Genetic studies on Bosniaks

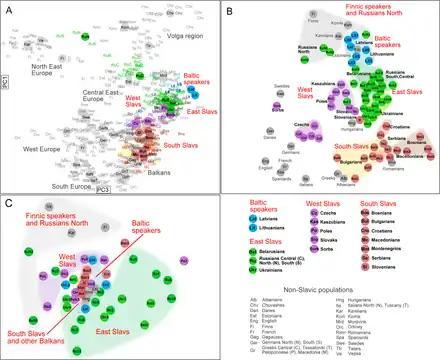
Genetic structure of Bosnians within European context according to three genetic systems: Autosomal DNA (A), Y-DNA (B) and mtDNA (C) per Kushniarevich et al. (2015)

According to 2013 autosomal IBD survey "of recent genealogical ancestry over the past 3,000 years at a continental scale", the speakers of Bosnian language share a very high number of common ancestors dated to the migration period approximately 1,500 years ago with Poland and Romania-Bulgaria cluster among others in Eastern Europe. It is concluded to be caused by the Hunnic and Slavic expansion, which was a "relatively small population that expanded over a large geographic area", particularly "the expansion of the Slavic populations into regions of low population density beginning in the sixth century" and that it is "highly coincident with the modern distribution of Slavic languages". The 2015 IBD analysis found that the South Slavs have lower proximity to Greeks than with East Slavs and West Slavs, and "even patterns of IBD sharing among East-West Slavs–'inter-Slavic' populations (Hungarians, Romanians and Gagauz)–and South Slavs, i.e. across an area of assumed historic movements of people including Slavs". The slight peak of shared IBD segments between South and East-West Slavs suggests a shared "Slavonic-time ancestry".